Museum of the Communist Party of China

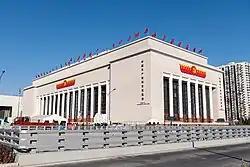
The Museum in 2021.

The Museum of the Communist Party of China is located at the intersection of Beichen East Road and Datun North Road, in Chaoyang District of Beijing, China. It is adjacent to the Olympic Green. The museum is managed by the Central Propaganda Department of the Chinese Communist Party.